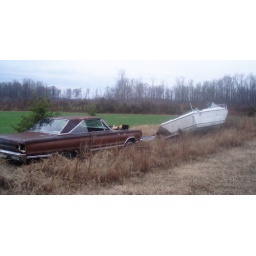
Th car and boat was surprisingly dumped off in my great grandmother's field, along with some other things.